Black-faced spoonbill

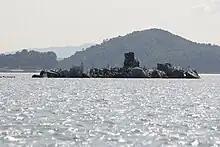
Protected breeding site and Ganghwa Island tidal flat, South Korea

The black-faced spoonbill (Platalea minor) is a species of wading bird in the ibis and spoonbill family Threskiornithidae, found in eastern Asia. This species has the most restricted distribution of the six spoonbill species, and it is the only one regarded as endangered. Spoonbills are large water birds with dorso-ventrally flattened, spatulate bills. These birds use a tactile method of feeding, wading in the water and sweeping their beaks from side-to-side to detect prey. Confined to the coastal areas of eastern Asia, it seems that it was once common throughout its area of distribution. It currently breeds only on a few small rocky islands off the west coast of North Korea, with four wintering sites at Macau, Hong Kong, Taiwan and Vietnam, as well as other places where they have been observed in migration. Wintering also occurs in Jeju, South Korea, Kyushu and Okinawa, Japan, and the Red River delta in Vietnam. More recently, sightings of black-faced spoonbill birds were noted in Thailand, the Philippines, and additional sites in China.